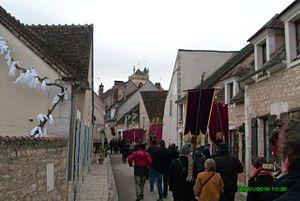
Saint-Vincent Tournante à Irancy en 2016
L’irancy, est un vin rouge français d'appellation d'origine contrôlée du vignoble de Bourgogne.
La Saint-Vincent tournante est une fête viticole en Bourgogne, se déroulant chaque année à la fin du mois de janvier.
Irancy est une commune française située dans le département de l'Yonne en région Bourgogne-Franche-Comté.